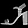
Label: Sandal